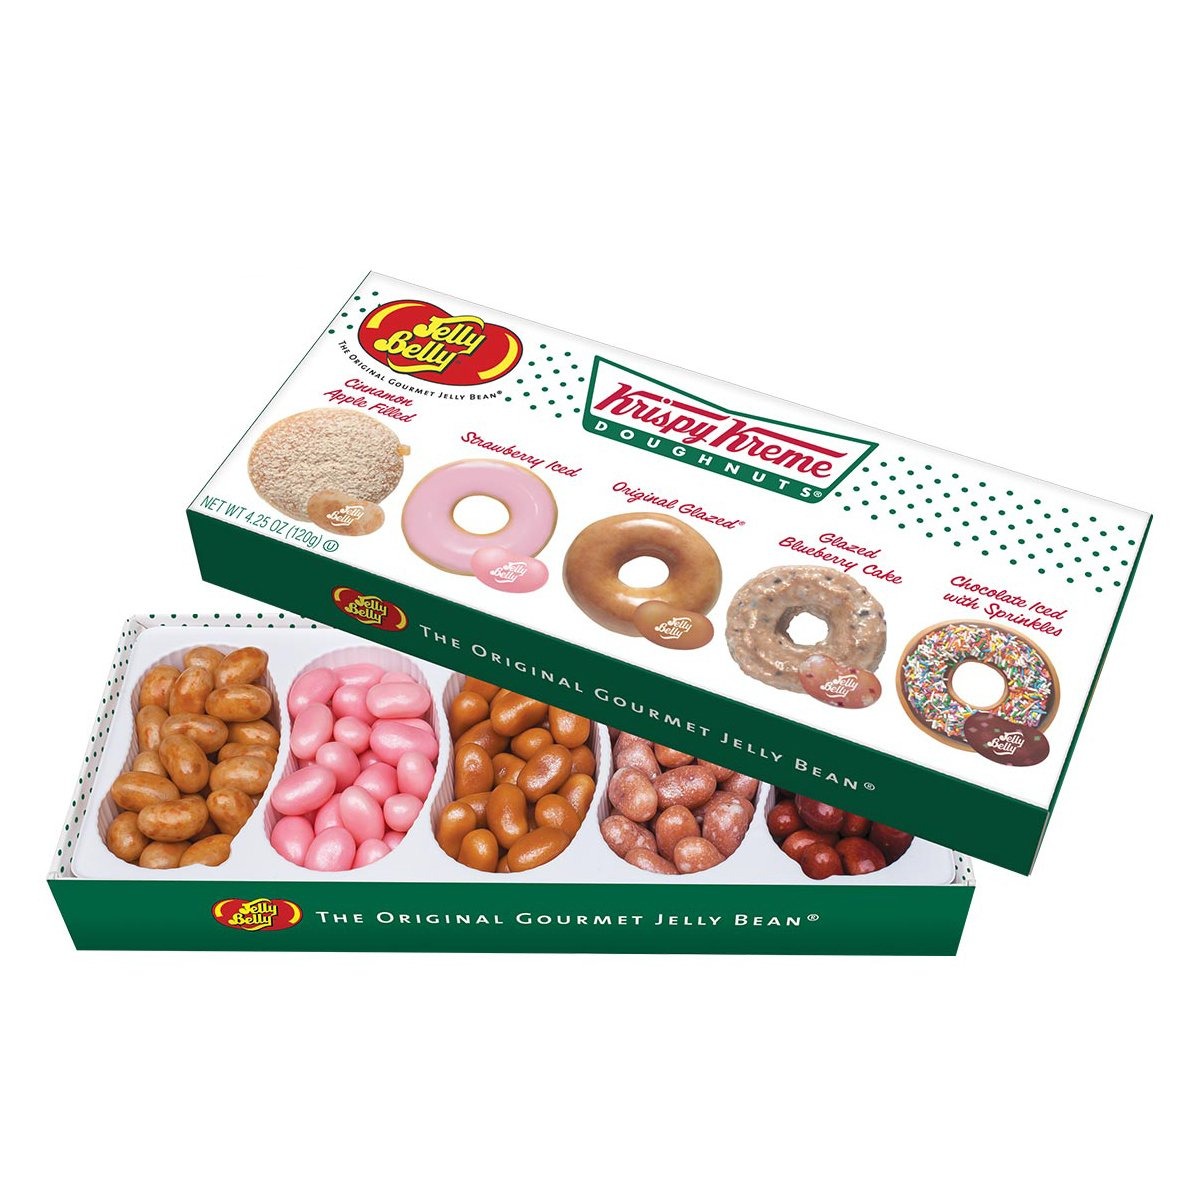
Item Name: Jelly Belly Candy 64787 4.25oz KK Gift Box 4.25 oz 5 Flavors Krispy Kreme, Multi-colored
Bullet Point 1: Jelly Belly Krispy Kreme Doughnuts Jelly Beans in a 12-count case of 4.5-oz gift boxes
Bullet Point 2: Five delectable flavors inspired by Krispy Kreme Doughnuts
Bullet Point 3: Smooth, melt-in-your-mouth texture
Bullet Point 4: Contains 4 calories per jelly bean
Bullet Point 5: Vegetarian and free of gluten, peanuts, dairy and fat
Value: 4.25
Unit: Ounce

Price: 6.695